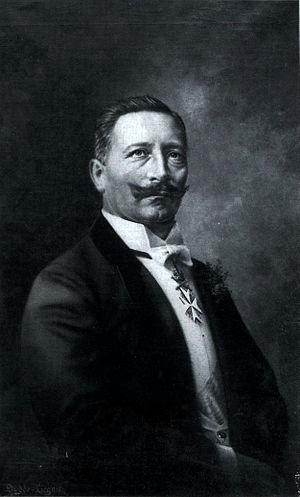
Frédéric Guillaume Victor Albert de Hohenzollern, né le 27 janvier 1859 à Berlin et mort le 4 juin 1941 à Doorn, aux Pays-Bas, est de 1888 à son abdication en 1918, le troisième et dernier empereur allemand ainsi que le neuvième et dernier roi de Prusse.